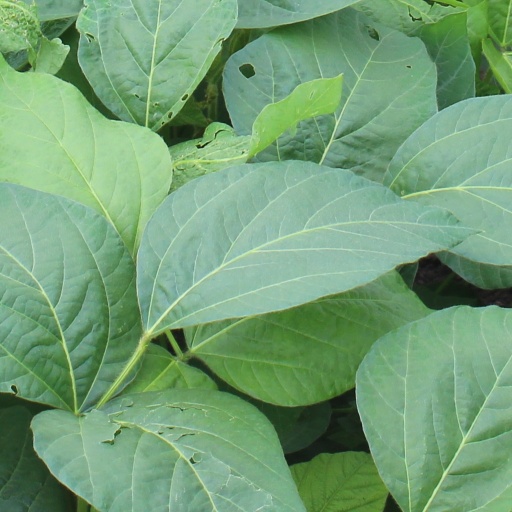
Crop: soybean